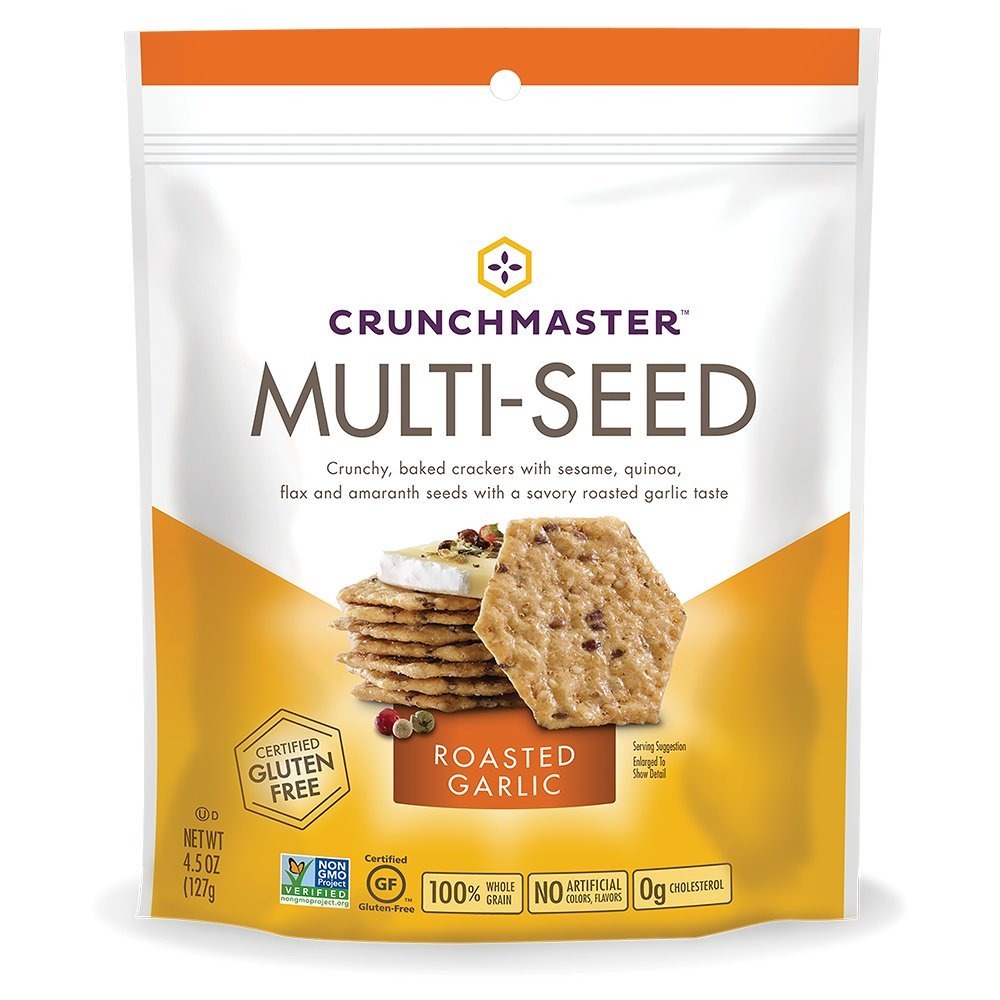
Item Name: Crunchmaster Multi-Seed Crackers, Roasted Garlic, 4.5 oz.
Bullet Point 1: Happy, healthy and gluten free
Bullet Point 2: Best quality product
Bullet Point 3: Gluten-free and Non-GMO, Effervesce combines Authenticity with Elegance and Prestige
Value: 4.5
Unit: Ounce

Price: 16.45